Roundwood Colliery

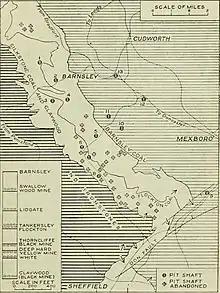
1915 map of coal mines in South Yorkshire. Roundwood colliery is No. 9 in the east.

Roundwood Colliery was a coal mine situated in the Don Valley, about north of Rotherham, South Yorkshire, England on the borders of Rotherham and Rawmarsh.